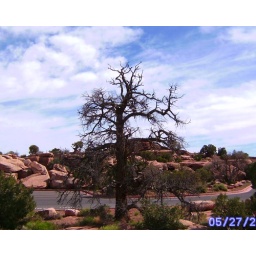
Dead tree against a beautiful sky